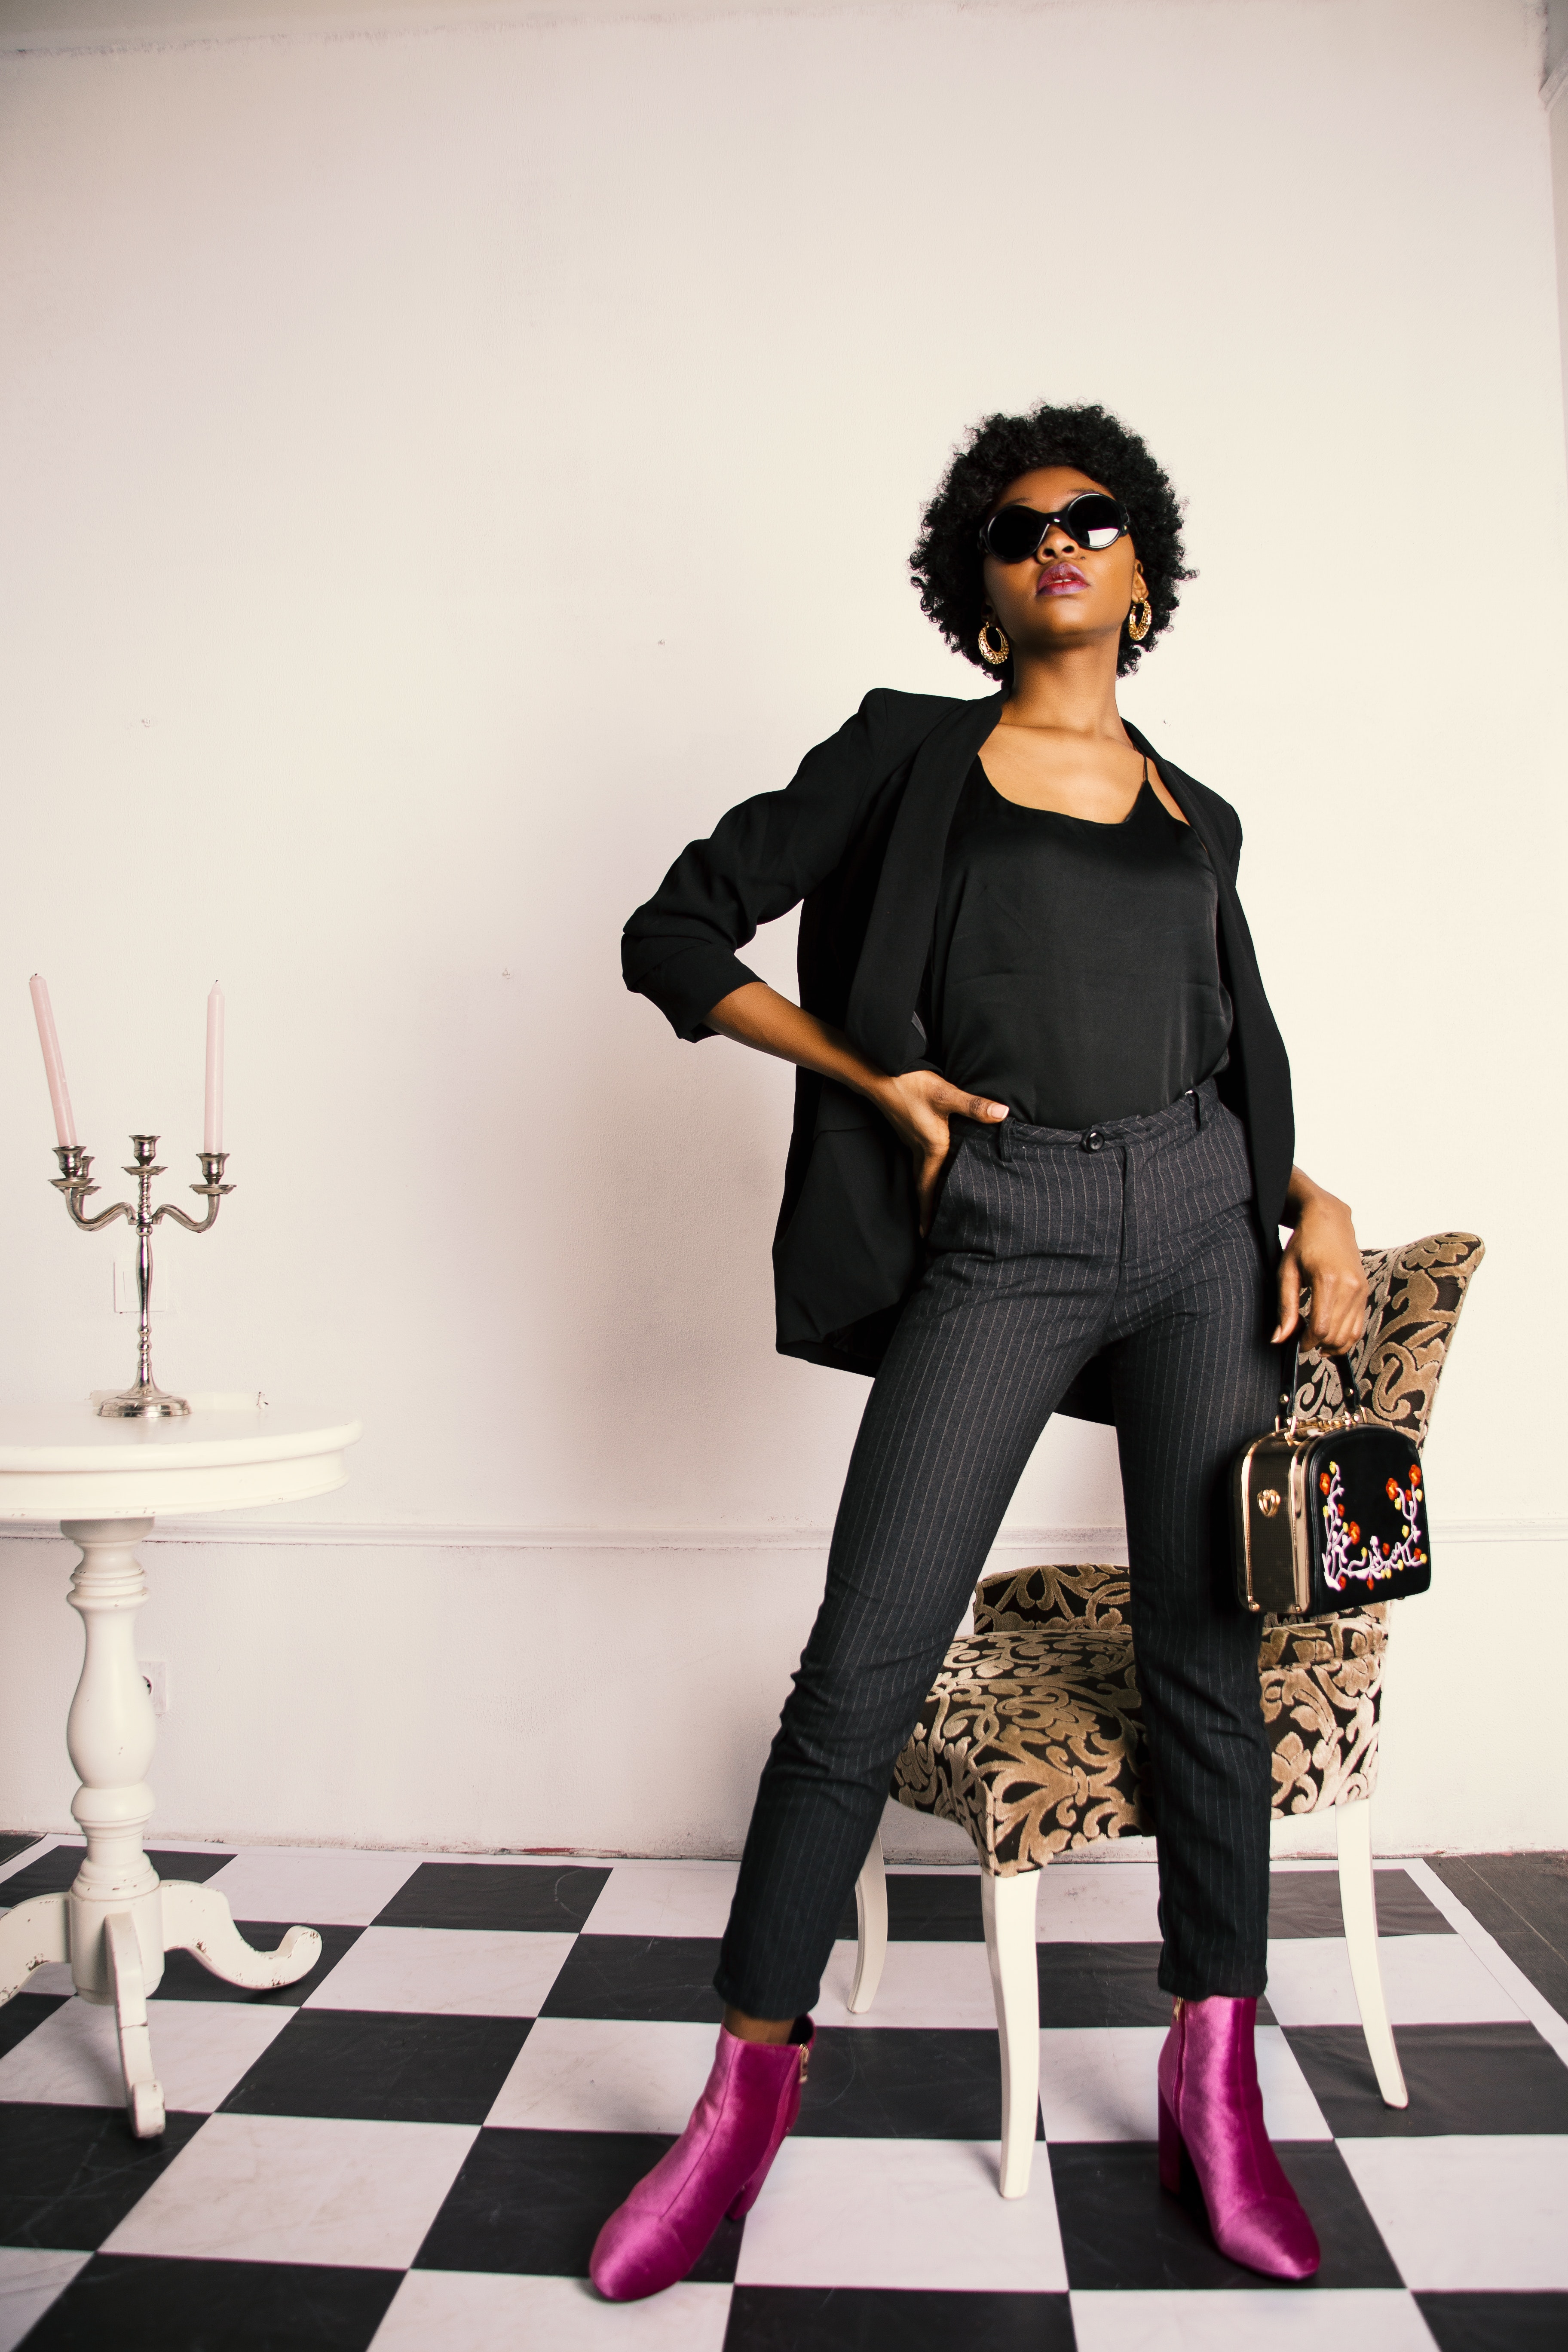
fashion, pink, standing, footwear, fashion design, design, joint, leg, photography, shoe, photo shoot, fashion model, model, performance, style, tights, sitting, blazer, black hair, leggings